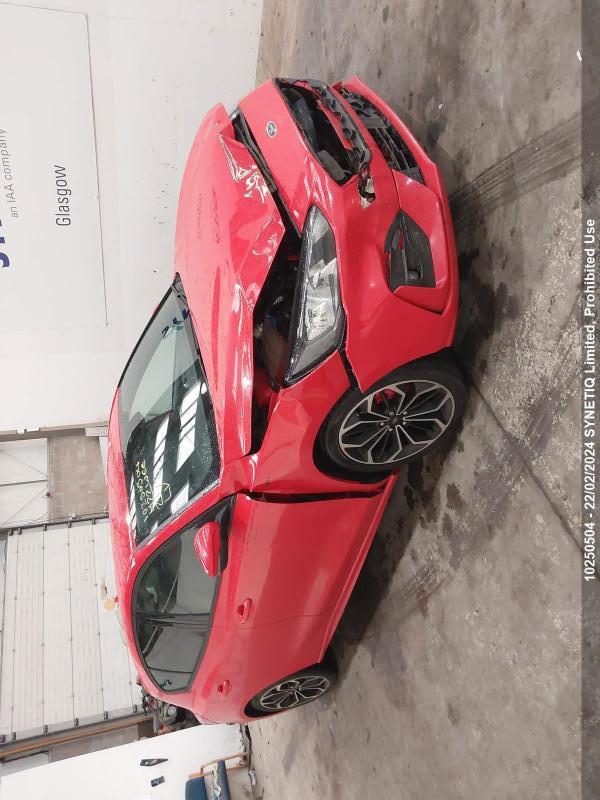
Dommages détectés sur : plaque d'immatriculation avant, pare-choc avant, capot, aile avant droite, porte avant droite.
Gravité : majeur